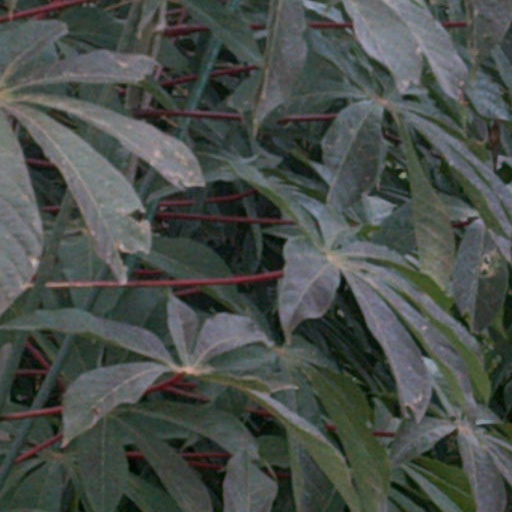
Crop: cassava